Aghdam Tea House

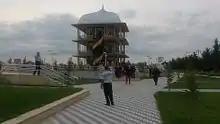
Replica Aghdam Teahouse in Guzanli

The Aghdam Tea House was a public building in the city of Aghdam, Azerbaijan. It was one of the landmarks of the city. Built in 1986, it was destroyed by Armenian troops in 1993. A replica was built nearby in 2015 and in 2024, local officials have announced plans to rebuild he original